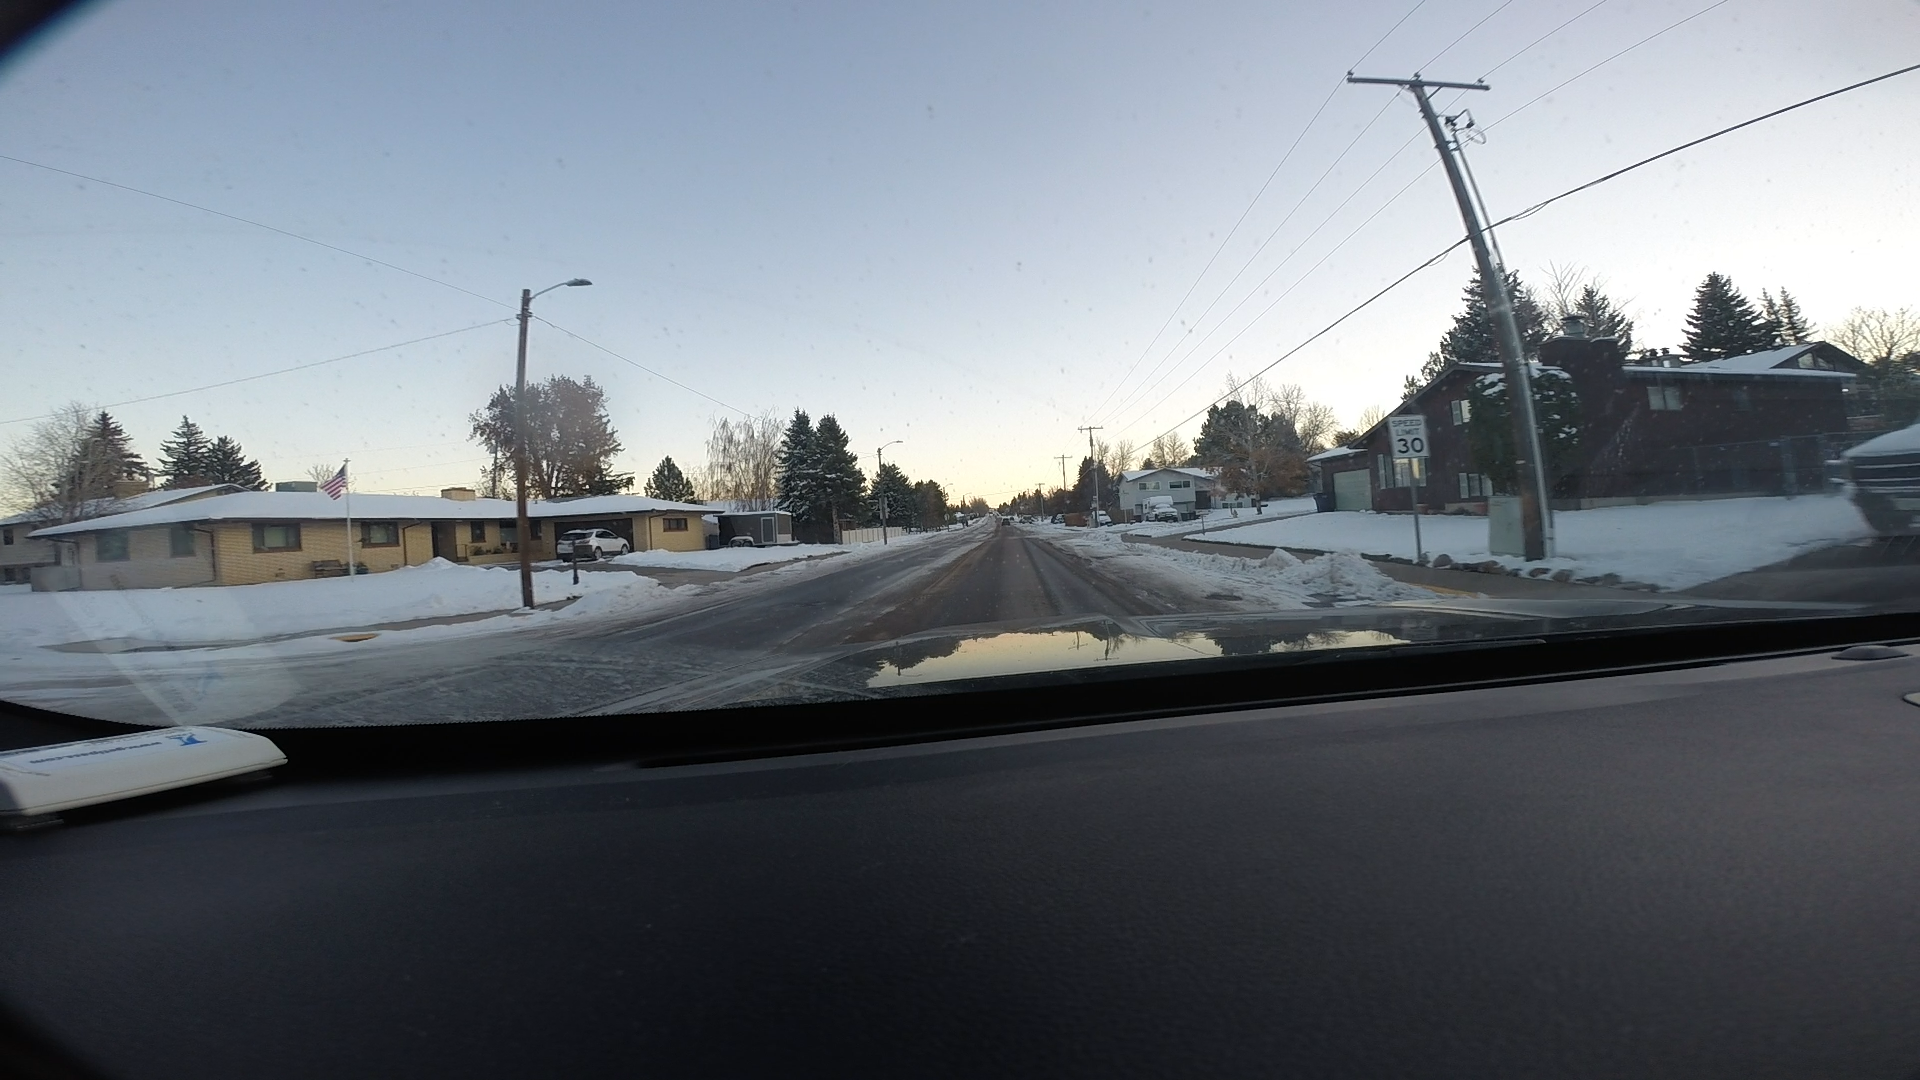
Speed limit sign label: mph30